Phil Jones (musician)

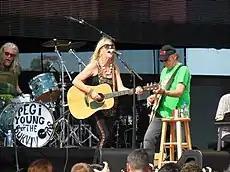
Jones at Farm Aid, USA; performing with Pegi and Neil Young

Jones went on to play with various others, including the rock band Cracker who had a #1 in the U.S. Modern Rock chart with "Teen Angst". He has also performed with many other notable musicians on live tours, including Joe Walsh, as well as the Black Crowes' former lead guitarist Marc Ford in the Neptune Blues Club. Jones played on Roy Orbison's 1988 album "Mystery Girl" on the single "You Got It" which was also recorded in Mike Campbell's garage studio in L.A. His percussion also features on the theme tune from "Friends", entitled "I'll Be There for You", by the Rembrandts. Later, Jones also toured extensively with Neil Young's ex-wife, Pegi Young, under the band name the Survivors, along with bandmates Spooner Oldham, Kelvin Holly and Shonna Tucker.